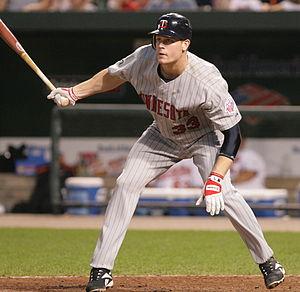
Justin Ernest George Morneau est un ancien joueur de premier but des Ligues majeures de baseball. Il est présentement agent libre.
La saison 2014 des Rockies du Colorado est la 22ᵉ saison en Ligue majeure de baseball pour cette équipe.